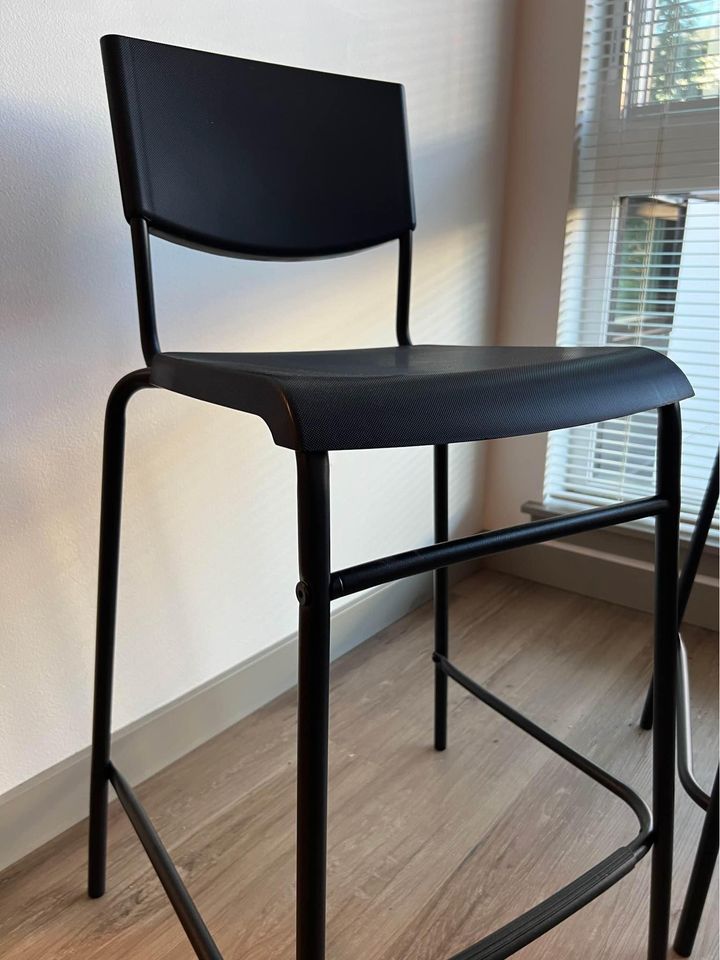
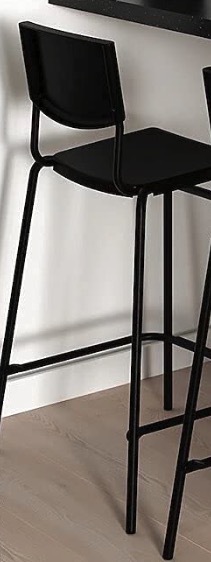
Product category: stool
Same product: yes